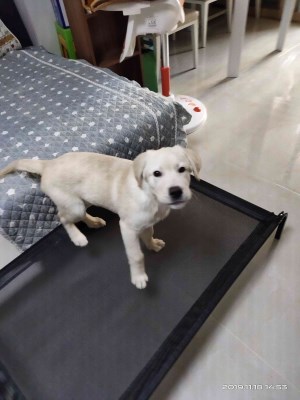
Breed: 3580-n000122-Labrador_retriever